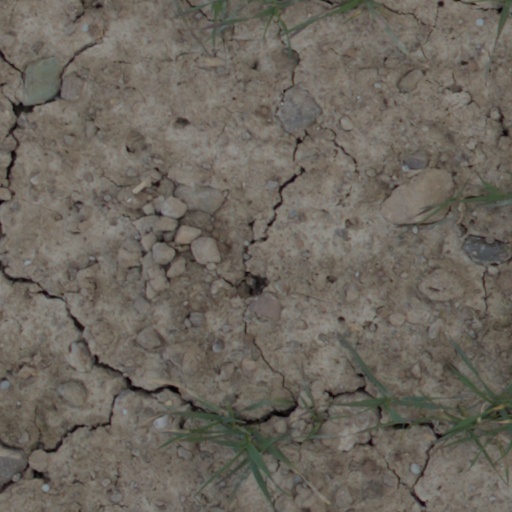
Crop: wheat